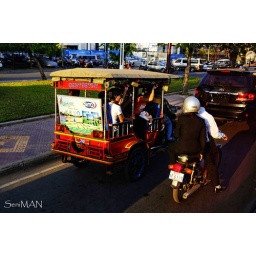
common mode of transportation aglow in the golden sunset...tut tuk, motorcycle and 4wd..